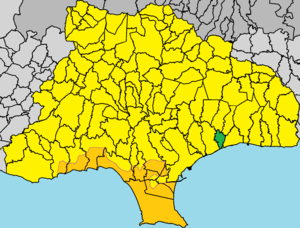
Mouttagiáka est un village de Chypre de plus de 2 939 habitants.